Wittelsbach-class battleship

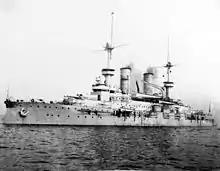
A large warship at rest, with light gray smoke drifting up from its two smokestacks

The ships were nearly identical in armament to the preceding class. The primary armament consisted of a battery of four 24 cm (9.4 in) SK L/40 guns in twin-gun turrets, one fore and one aft of the central superstructure. The guns were mounted in Drh.L. C/98 turrets, which allowed elevation to 30° and depression to −5°. At maximum elevation, the guns could hit targets out to . The guns fired shells at a muzzle velocity of . Each gun was supplied with 85 shells, for a total of 340. The turrets were hydraulically operated.